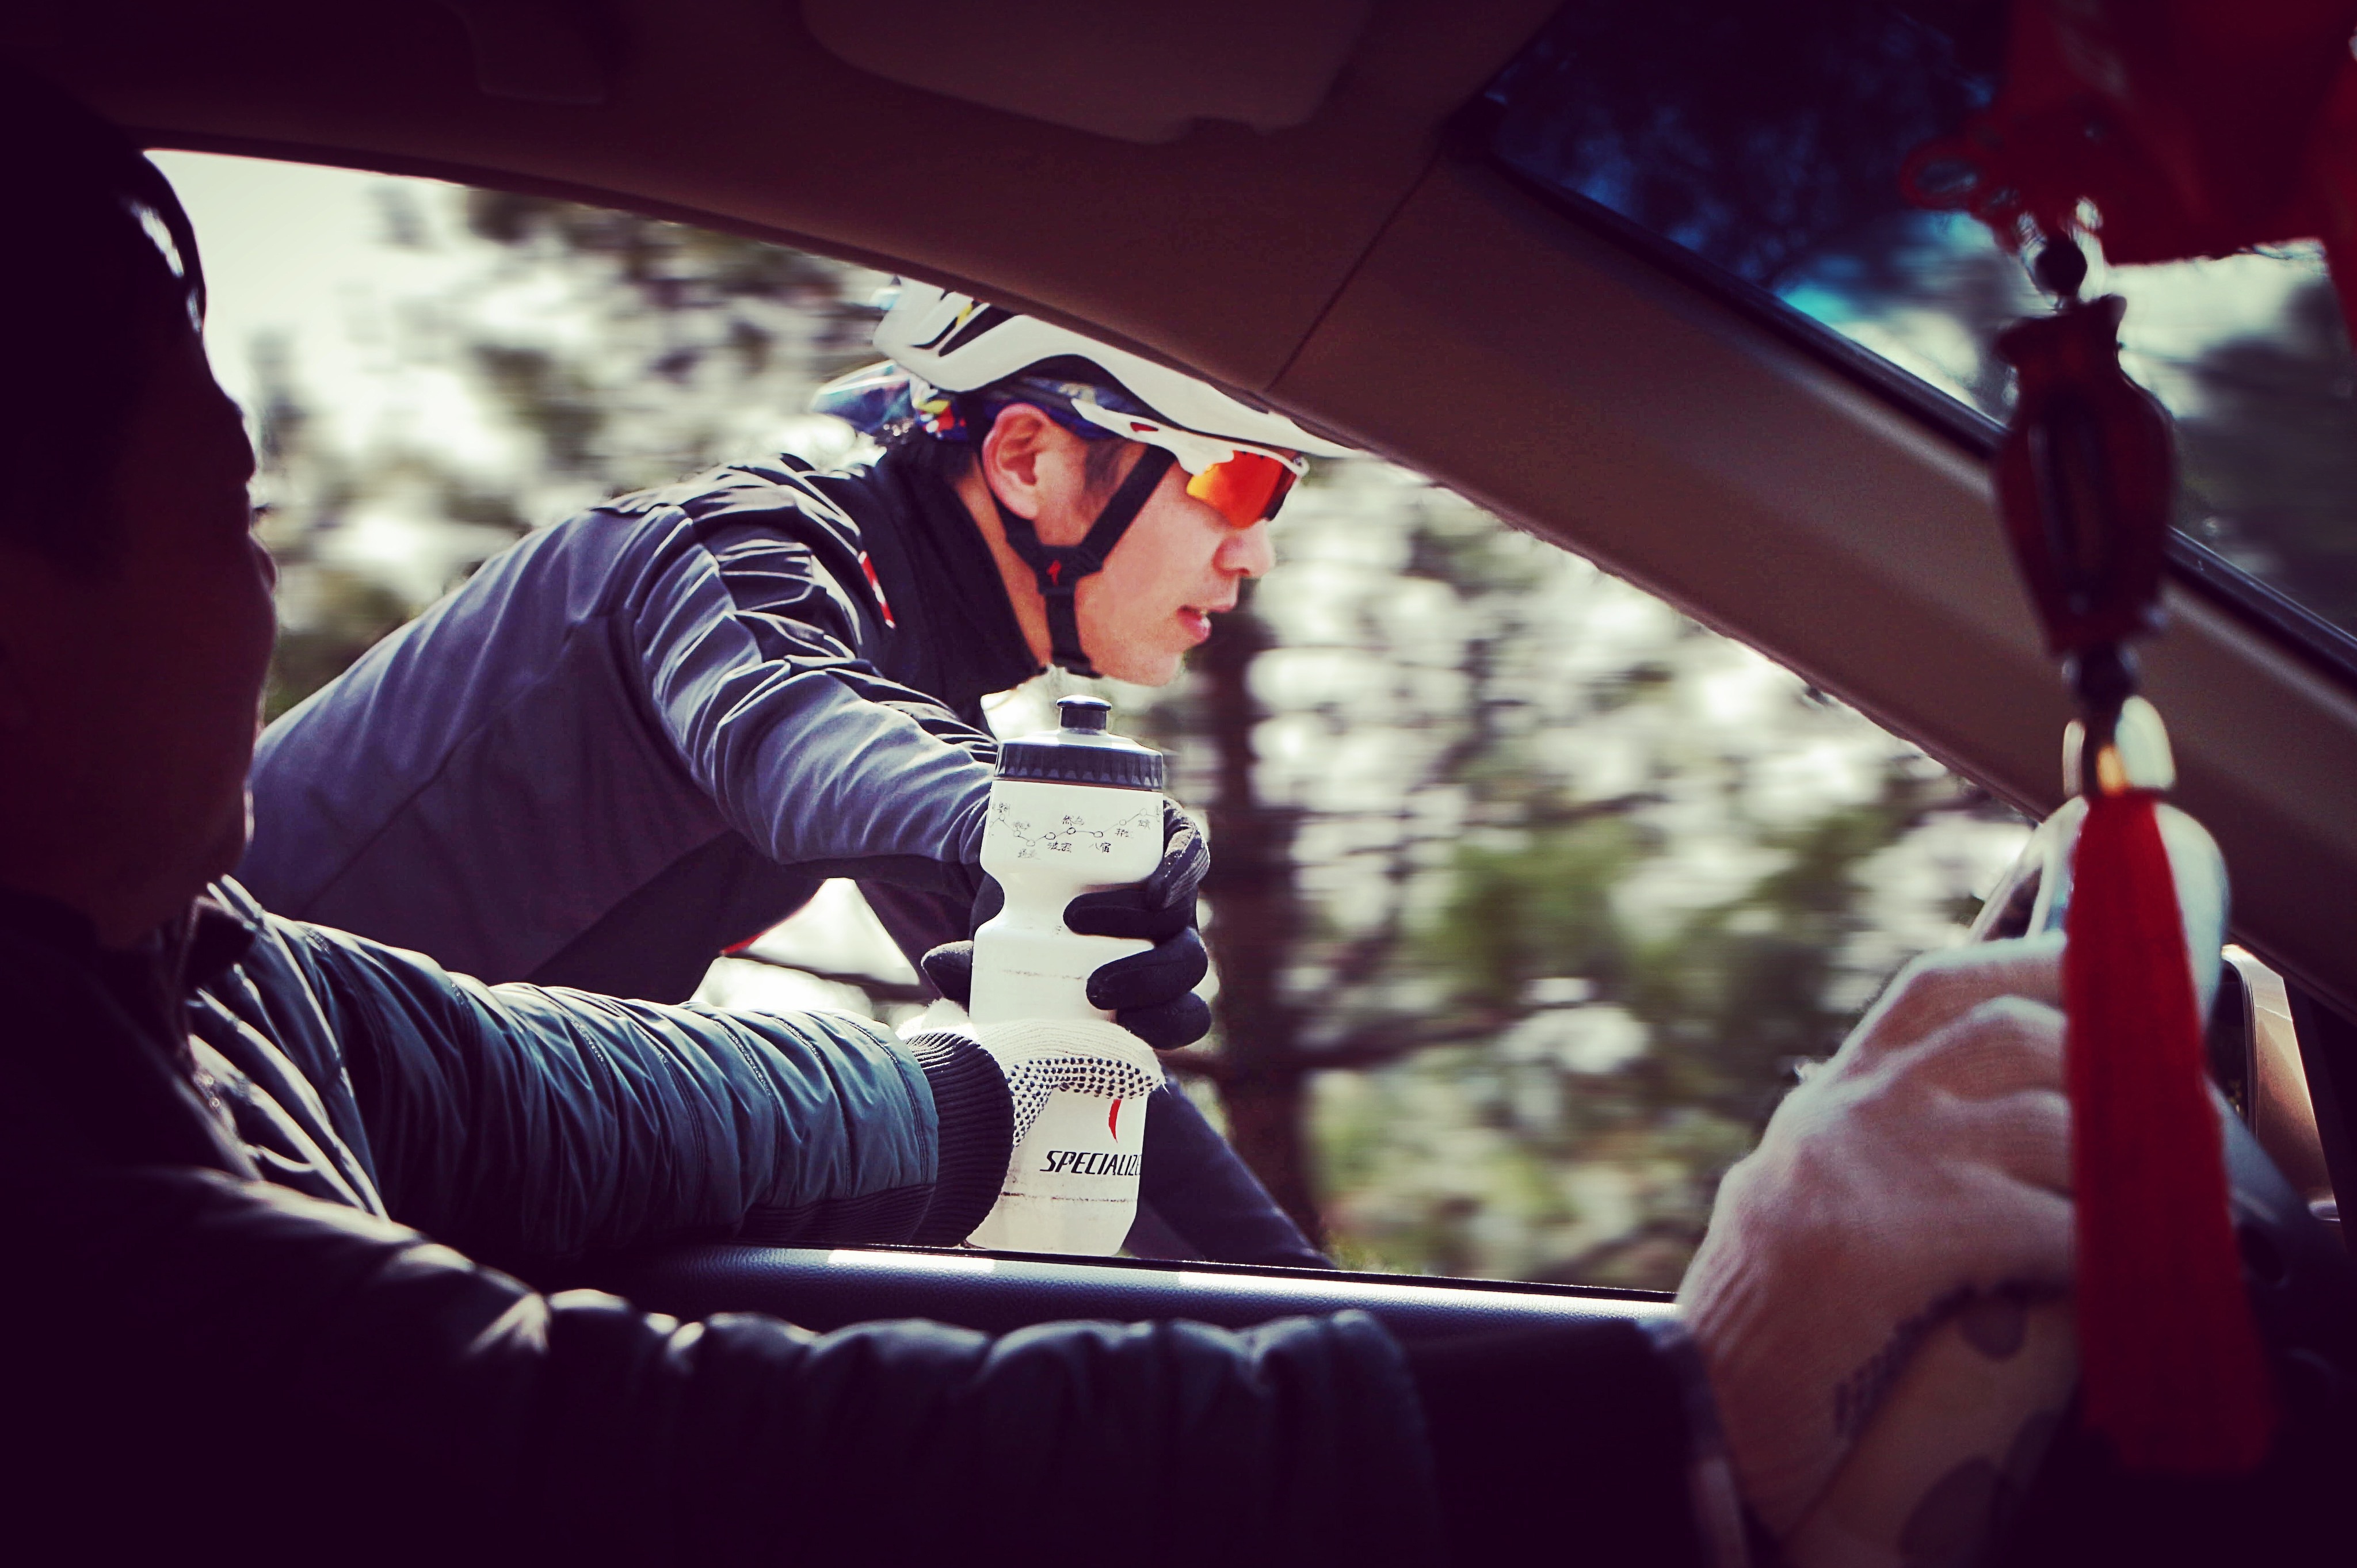
music, photography, game, bike, red, color, drink, riding, race, sports, photograph